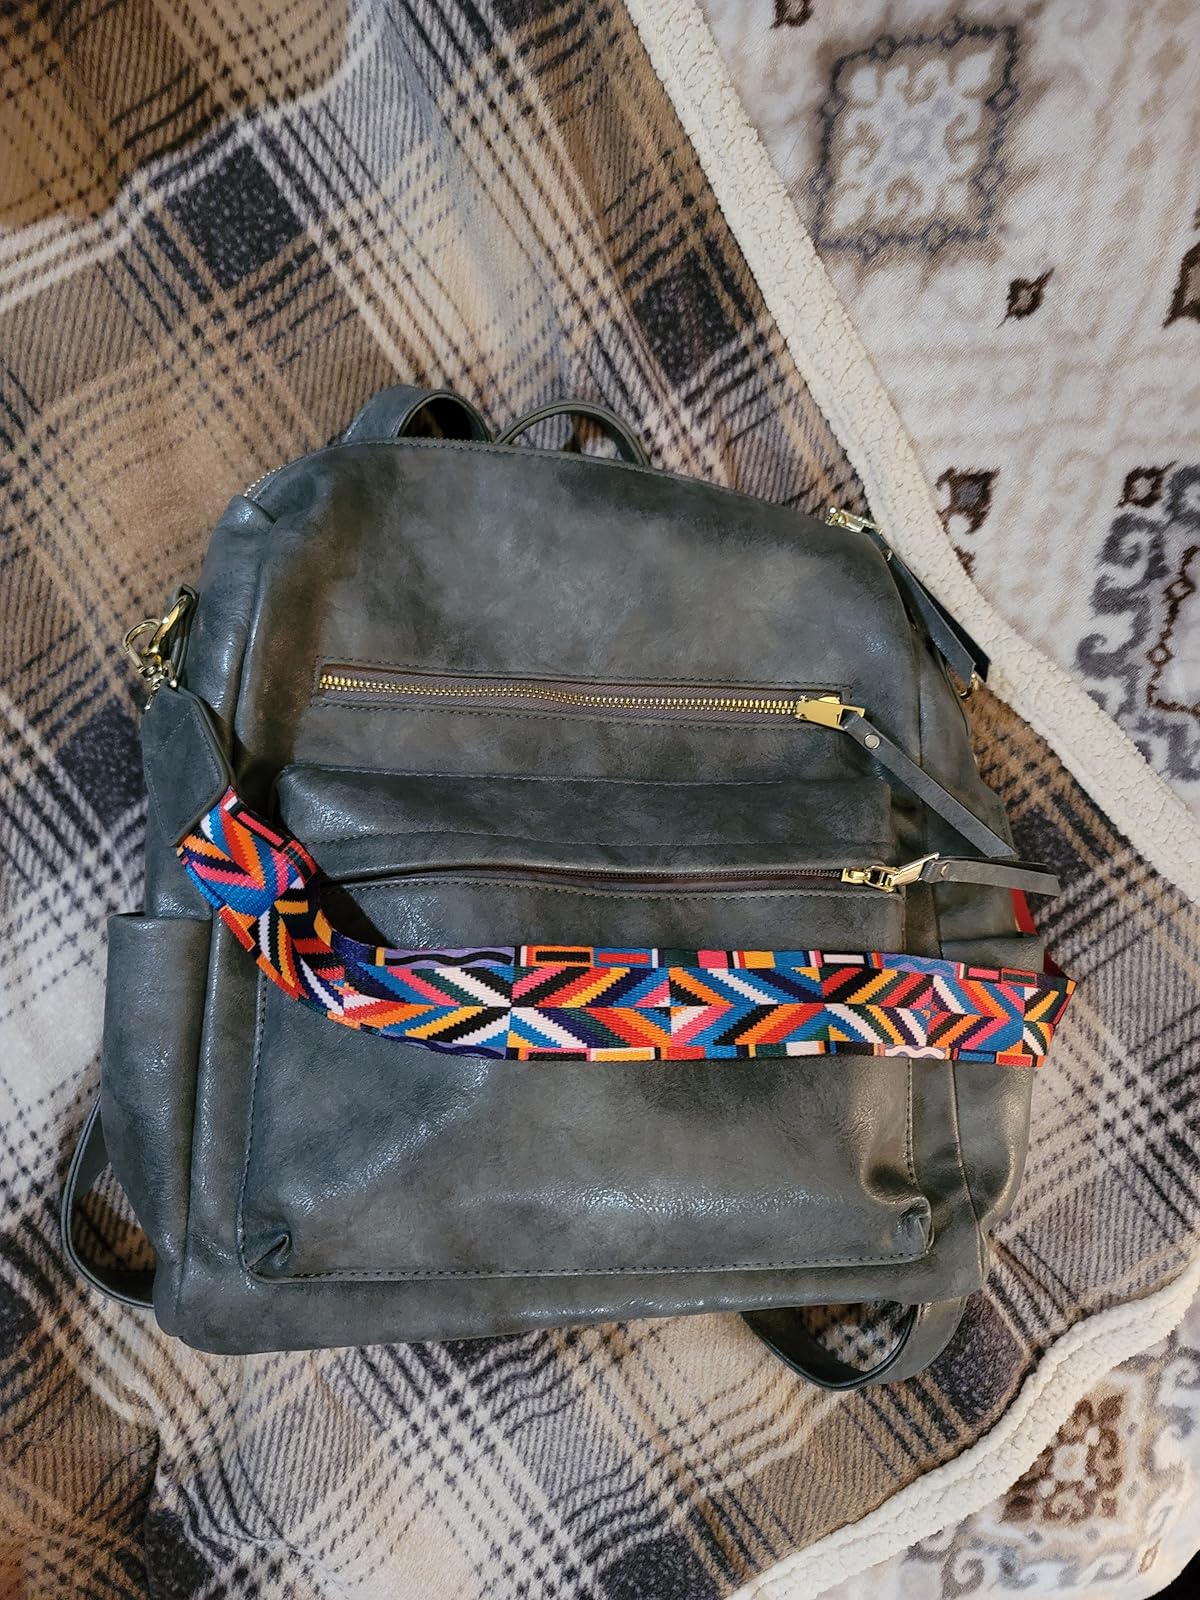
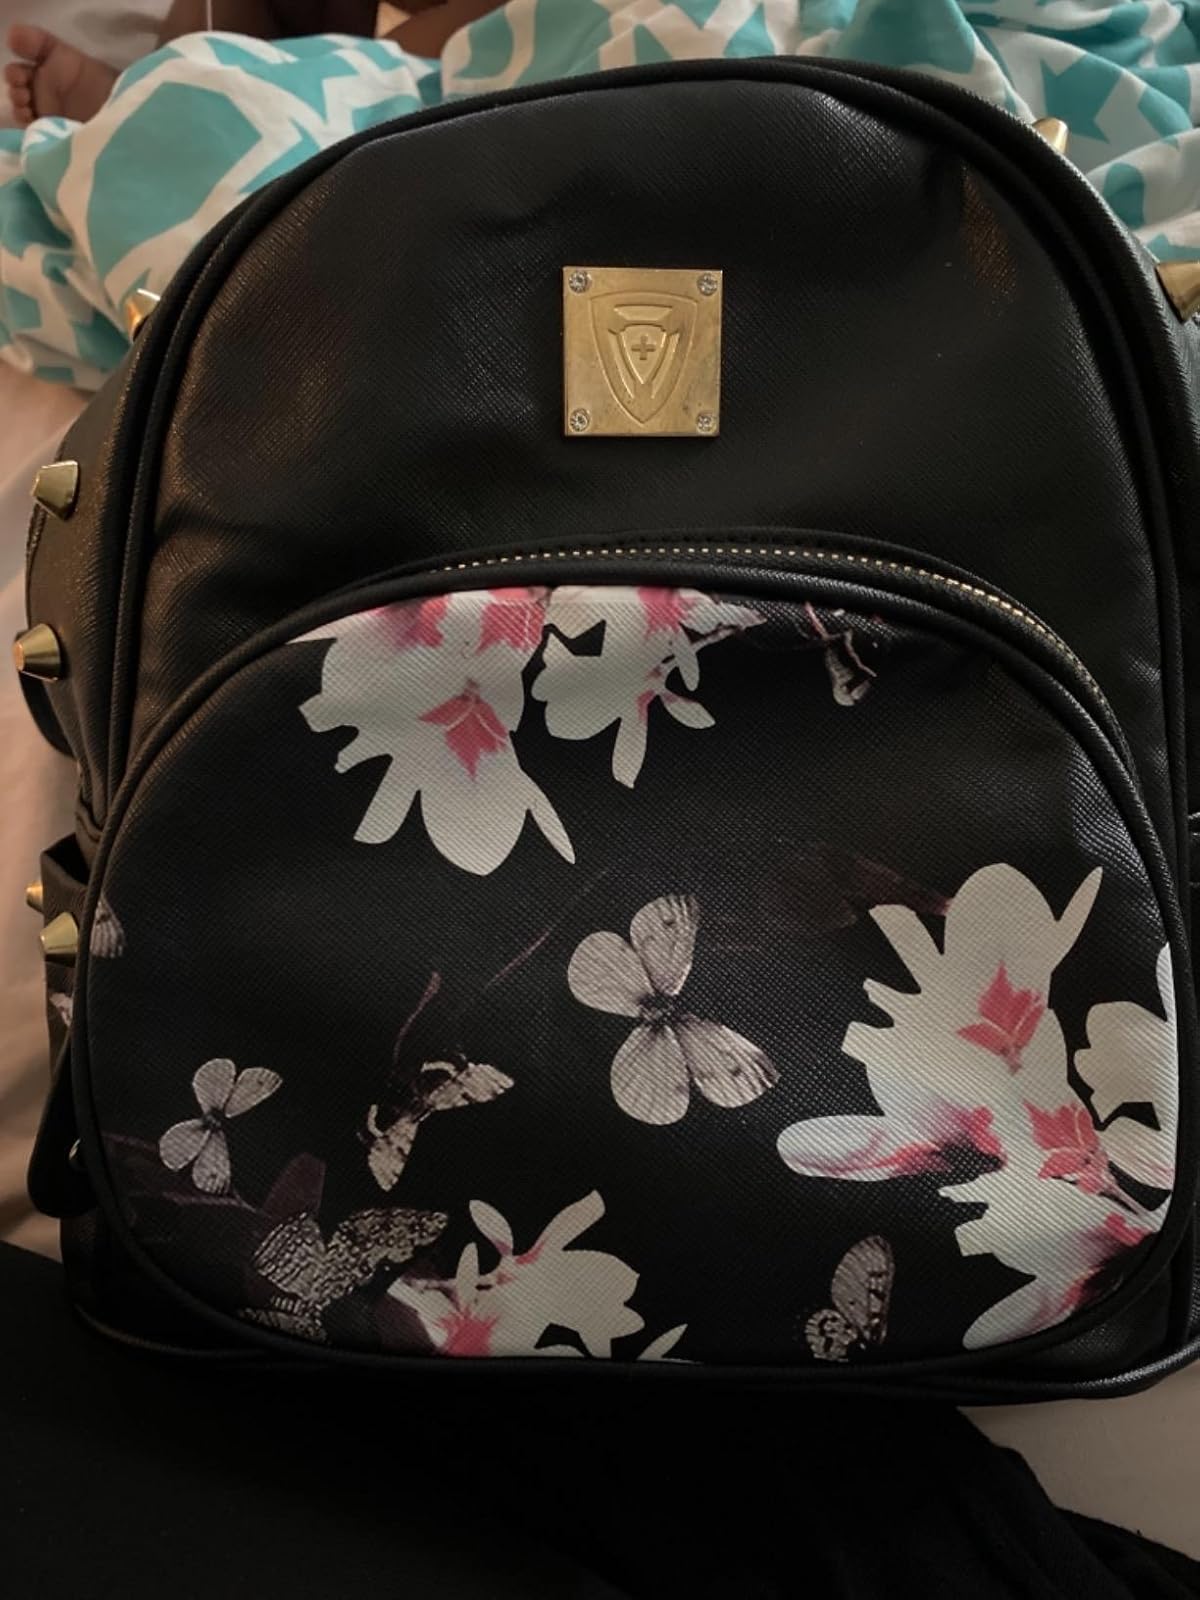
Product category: accessories_handbag
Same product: no